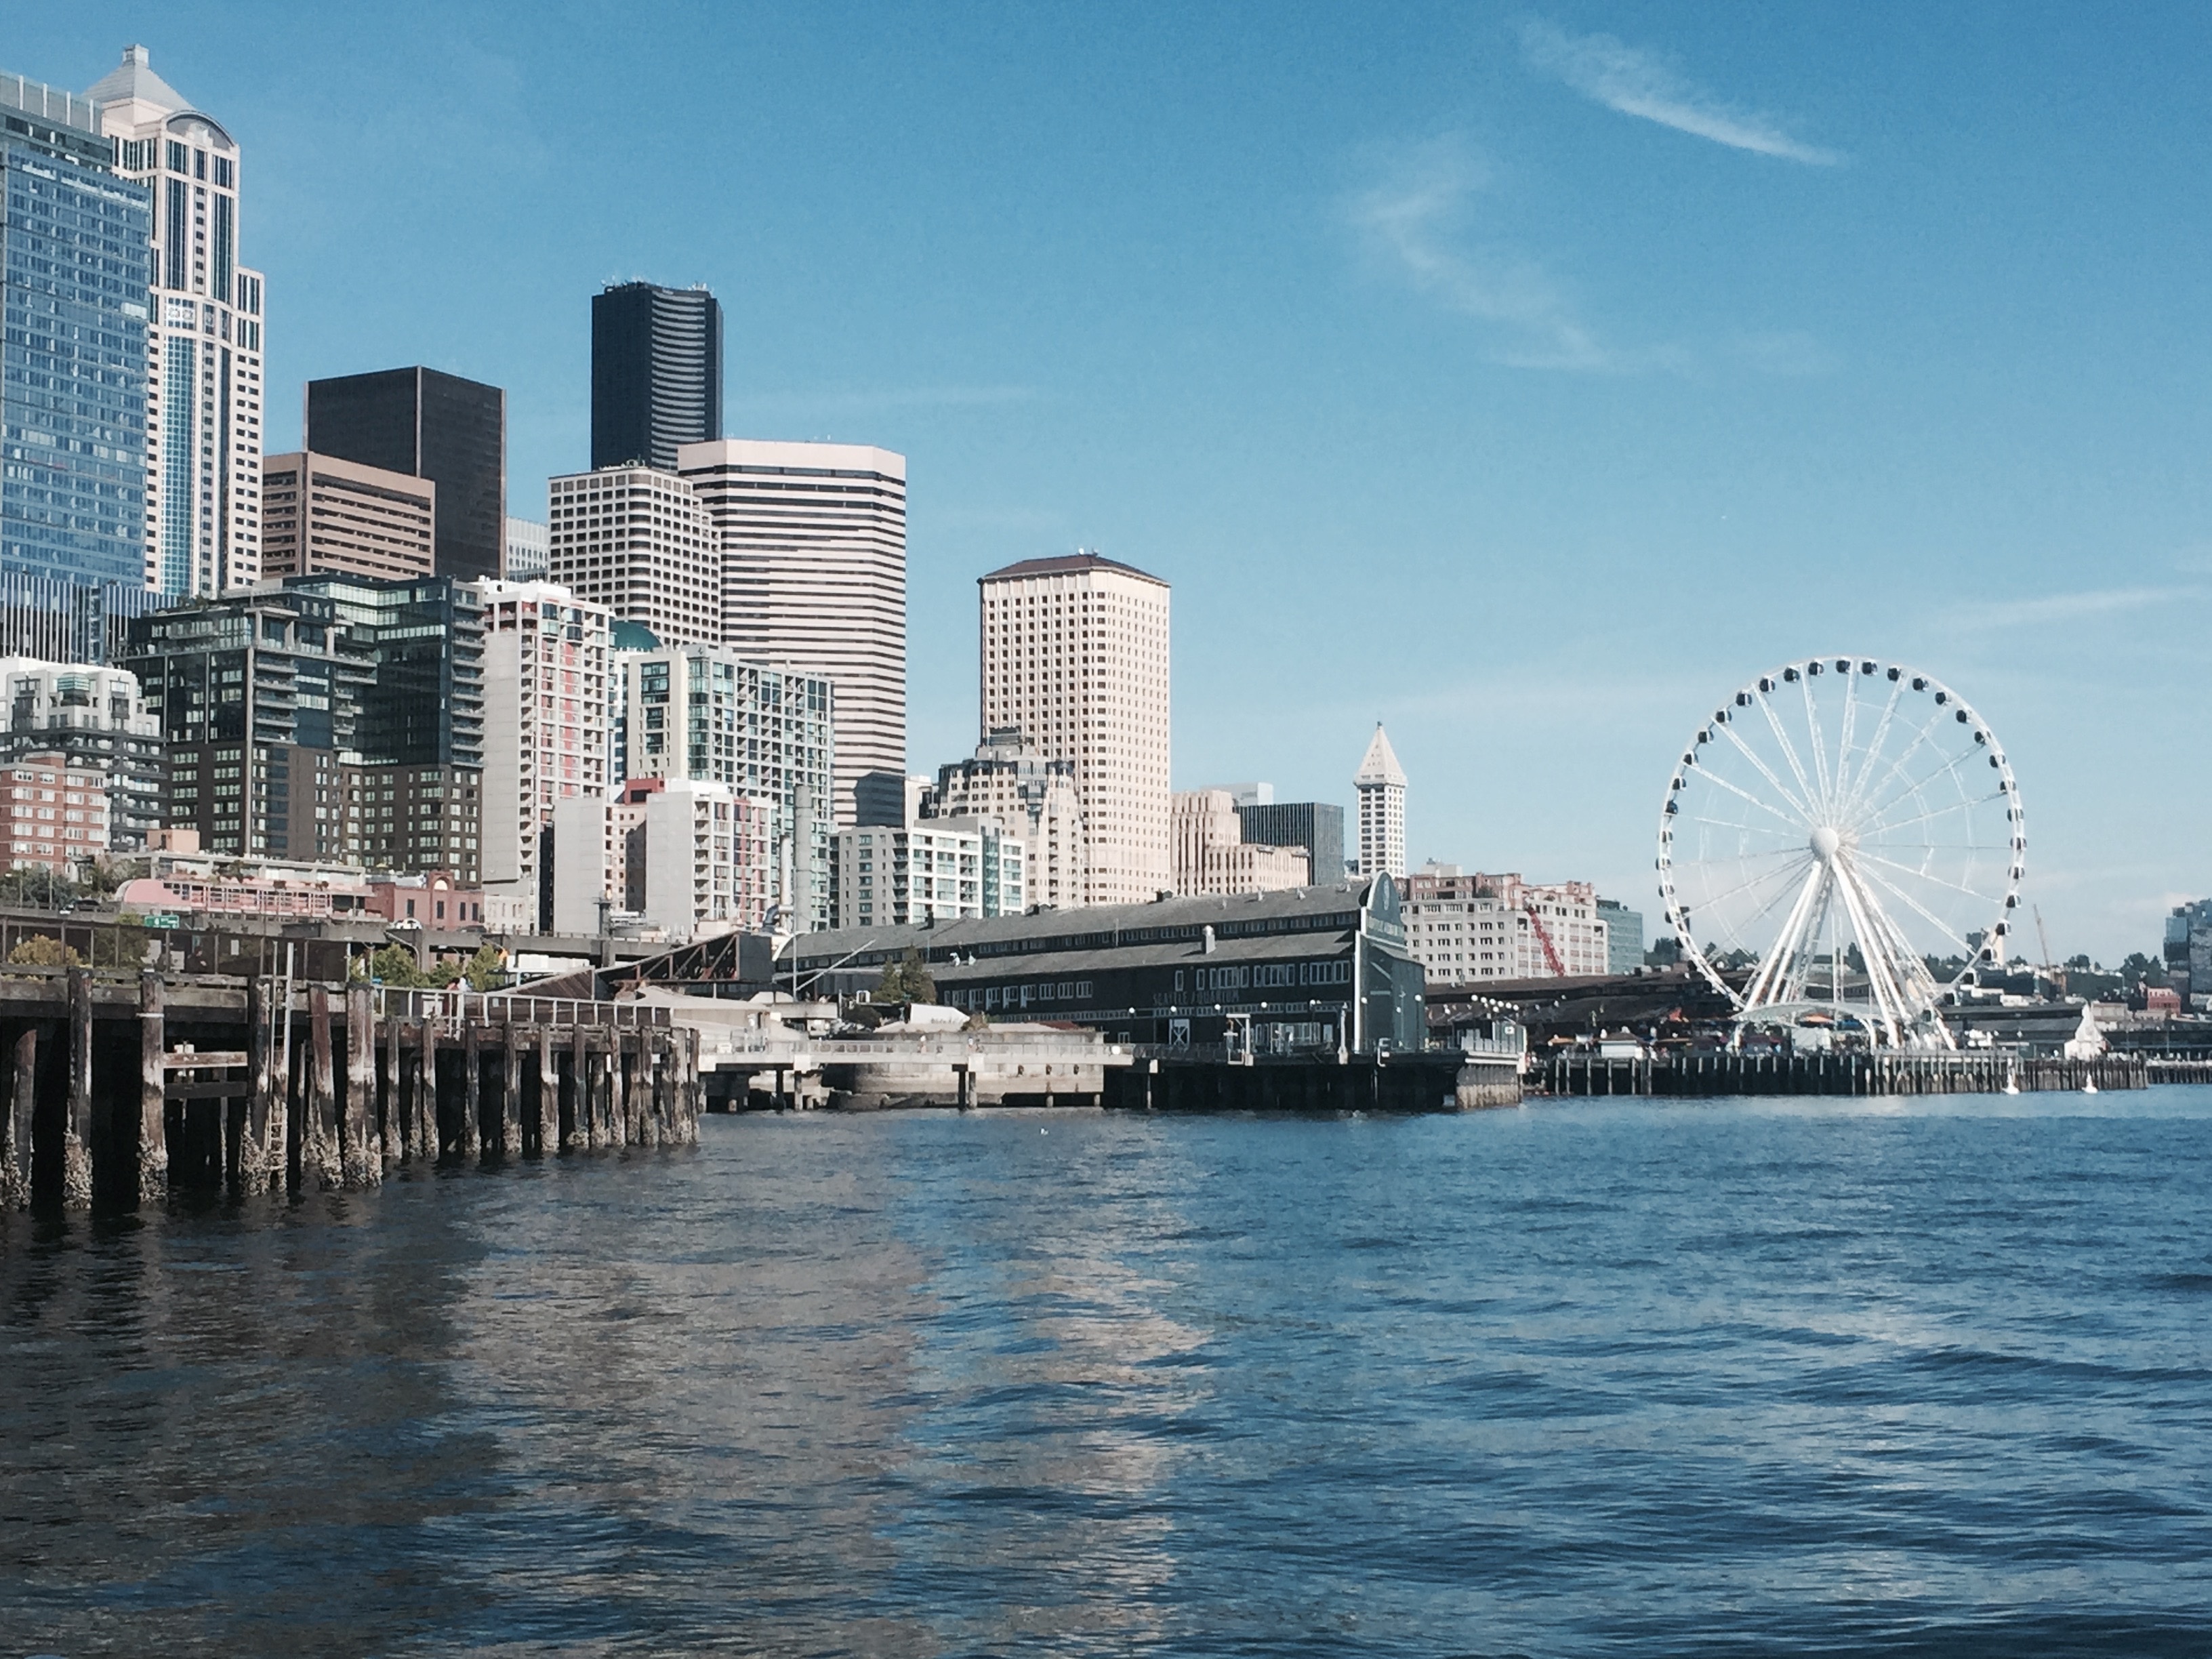
sea, dock, skyline, wheel, city, skyscraper, urban, pier, cityscape, downtown, vehicle, ferris wheel, landmark, harbor, marina, waterfront, tower block, washington, seattle, northwest, ferris, pacific, amusement, urban area, geographical feature, human settlement